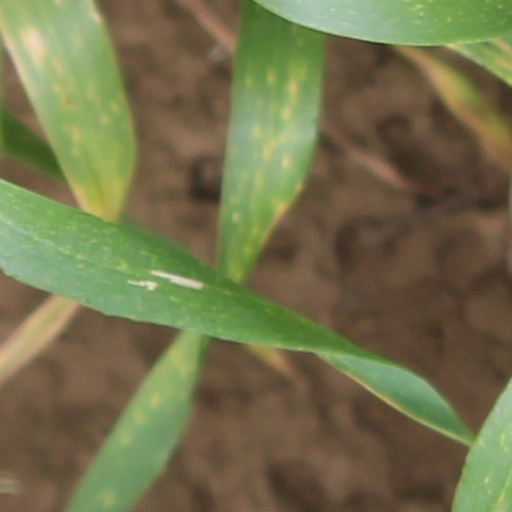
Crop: wheat